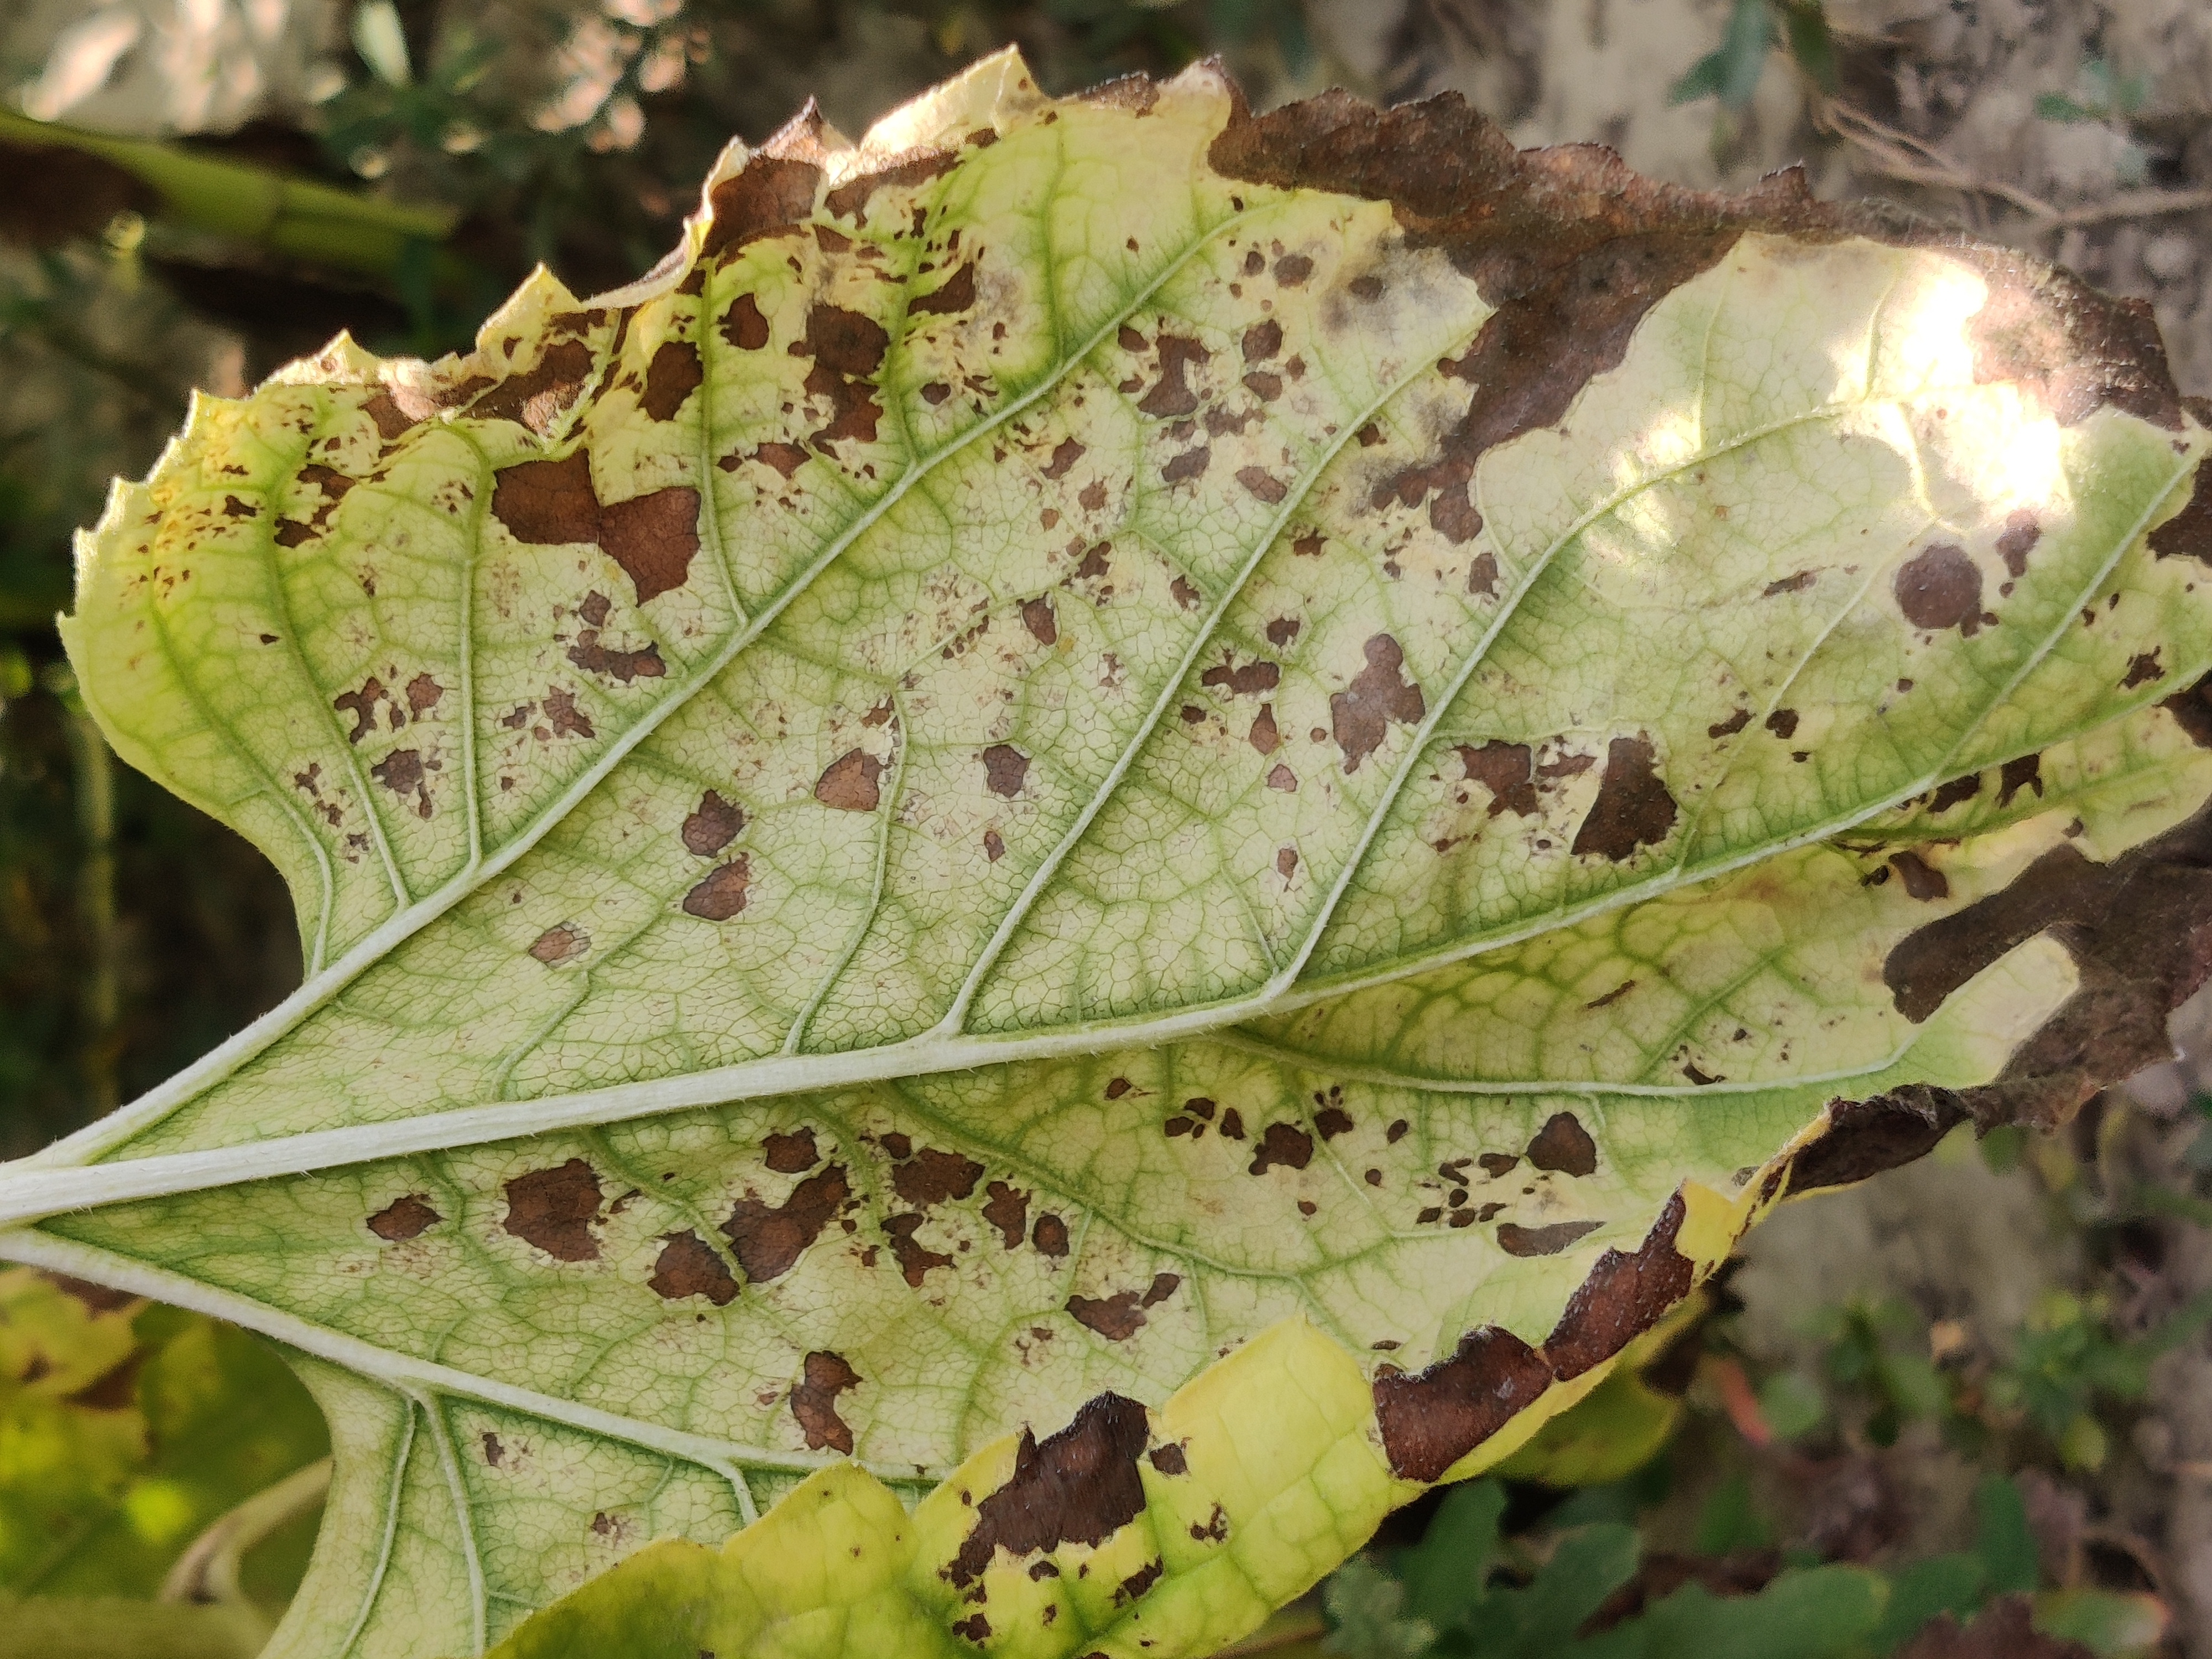
Label: Leaf_scars